Rene Farrell

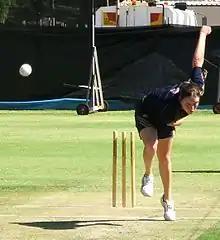
Farrell follows through after delivering a ball in the nets.

At the end of the tour of England, Farrell stayed on for a period to play for Nottinghamshire. During this stint she was successful mainly as a batsman. Before making her debut for the county, she struck 123 for Ransome & Marles against Warrington. In her debut for Nottinghamshire in the one-day competition, Farrell scored 129, contributing more than 70% of her team's 179 as wickets fell around her regularly. She took 1/20 from her 10 overs but it was not enough to prevent a six-wicket defeat at the hands of Sussex. In her third match, she took 4/20 and scored 26 in a six-wicket win over Somerset. In the next match, she was attacked by the Kent batsmen, taking 1/69 from 10 overs. She responded by scoring 122 herself, but Nottinghamshire fell 15 runs short of Kent's 6/256. In her seventh and final match for the county, she hit 80 in a 23-run win over Surrey. In total, Farrell scored 413 runs at 59.00 and took seven wickets at 25.28 at an economy rate of 3.21.